Metra

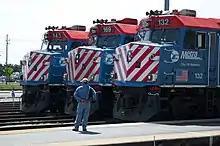
Metra F40PH locomotives at the Waukegan Station

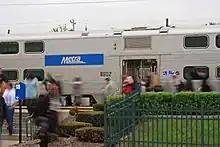
A Nippon Sharyo gallery car, built in the early 2000s

Metra employees, the Metra Police Department and other public safety agencies are responsible for maintaining safety and security on its lines, aboard its trains and at stations all to various degrees. Although rail transport is one of the safest forms of land travel, compromises to Metra's safety and security can occur through pedestrian accidents, suicide attempts, vehicle collisions, derailment, terrorism and other incidents. Failing to maintain safety and security can result in equipment and infrastructure damage, extensive service disruptions, traumatic injuries and loss of life. Therefore, Metra and other agencies consider safety a top priority and dedicate a significant amount of resources to combat these dangers.